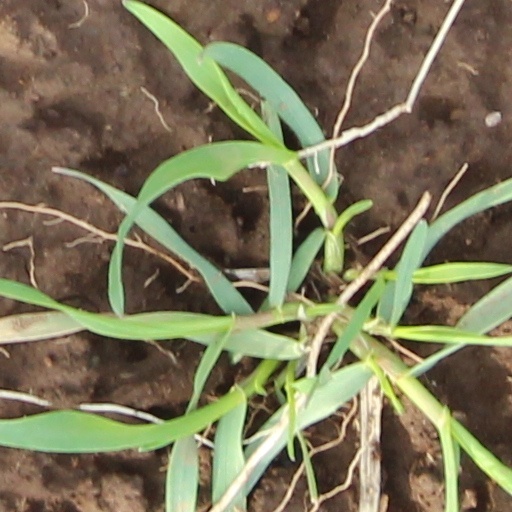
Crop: wheat